Jean-Luc Thérier

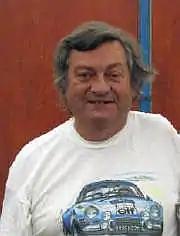
Thérier in 2003

Jean-Luc Thérier (7October 194531July 2019) was a French rally driver. He was the highest scoring driver in the inaugural World Rally Championship in 1973 and the only one to win three events. However, until 1977 the championship was only formally contested by manufacturers, not individuals, so only Thérier's Alpine-Renault team were formally awarded the title.